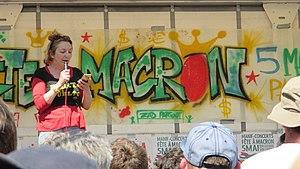
Manifestation du 5 mai 2018 La fête à Macron, place de l'Opéra. Corinne Masiero prend la parole place de l'Opéra.
Corinne Masiero est une actrice française, née le 3 février 1964 à Douai.